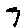
Label: 7